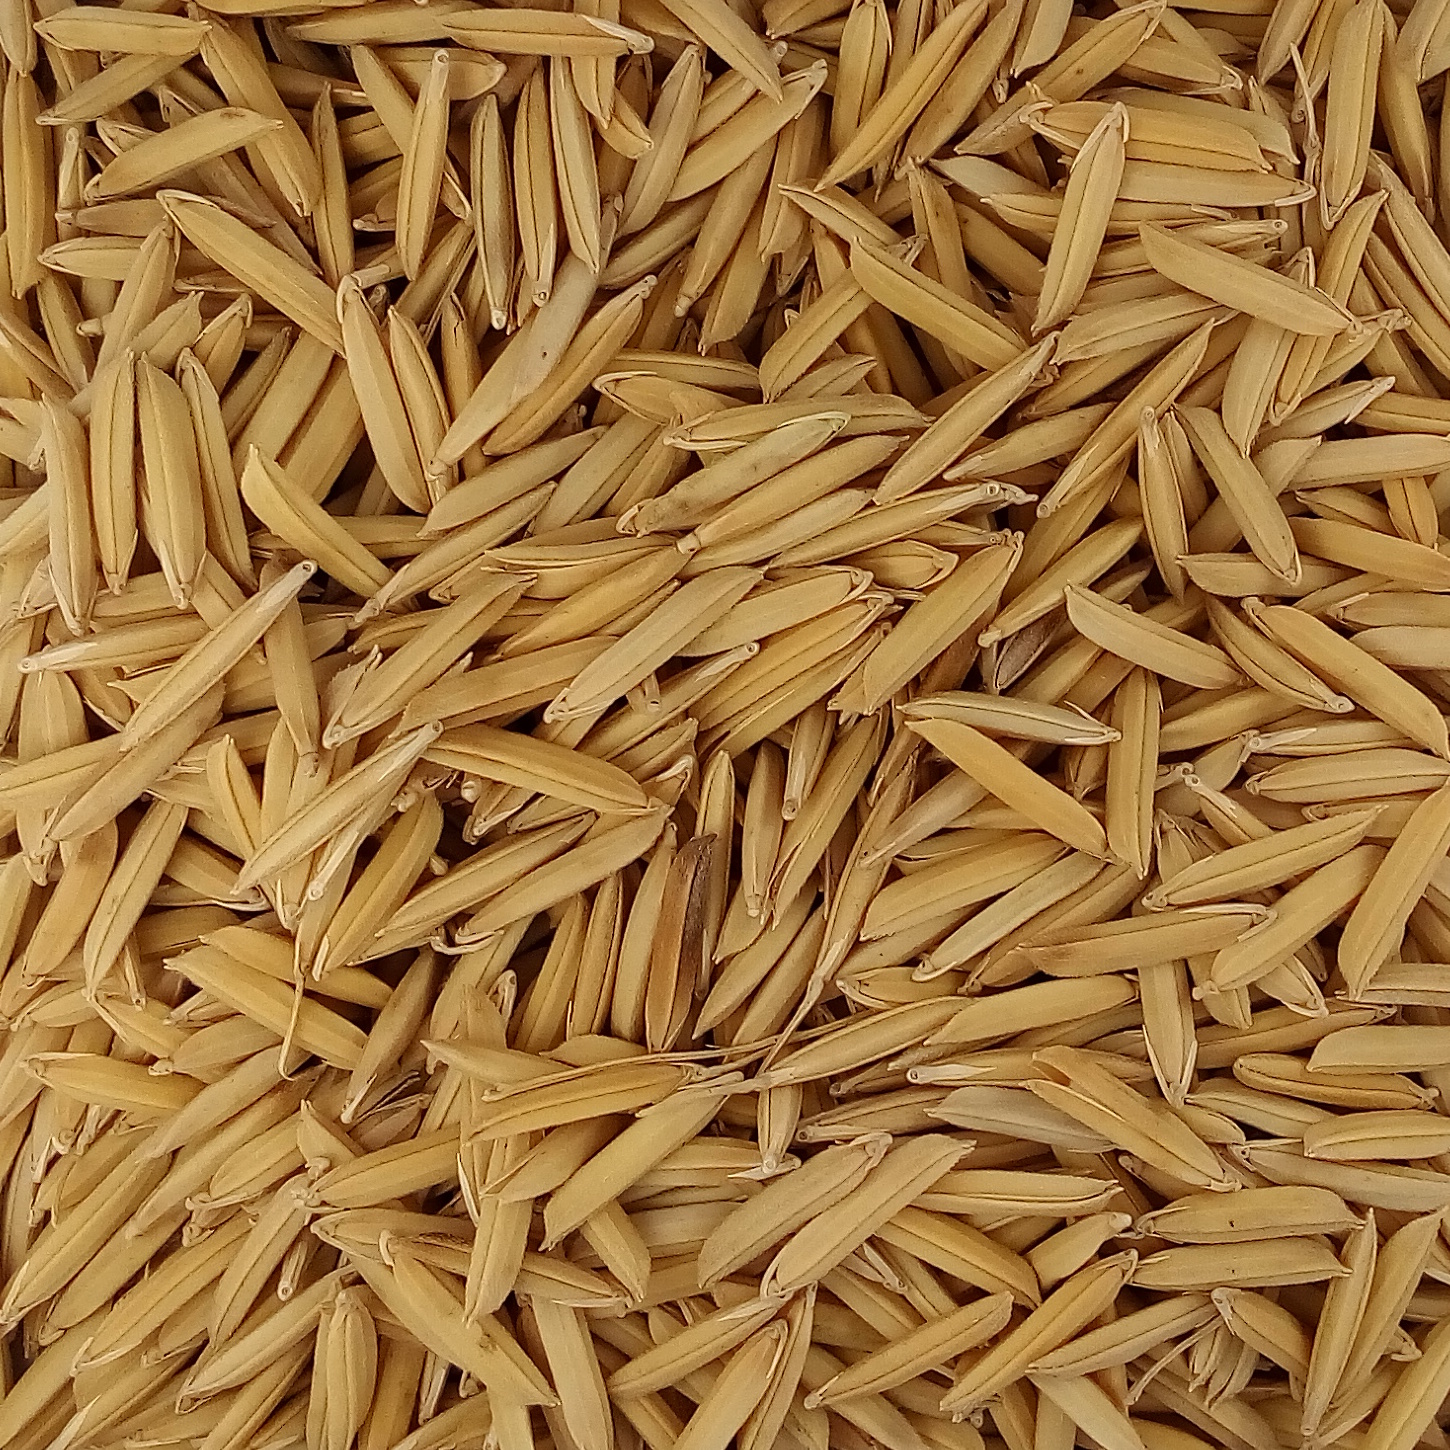
Rice seed variety: 1509